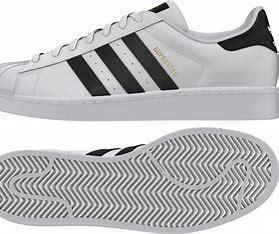
Brand: adidas
Model: originals Adidas Originals Superstar